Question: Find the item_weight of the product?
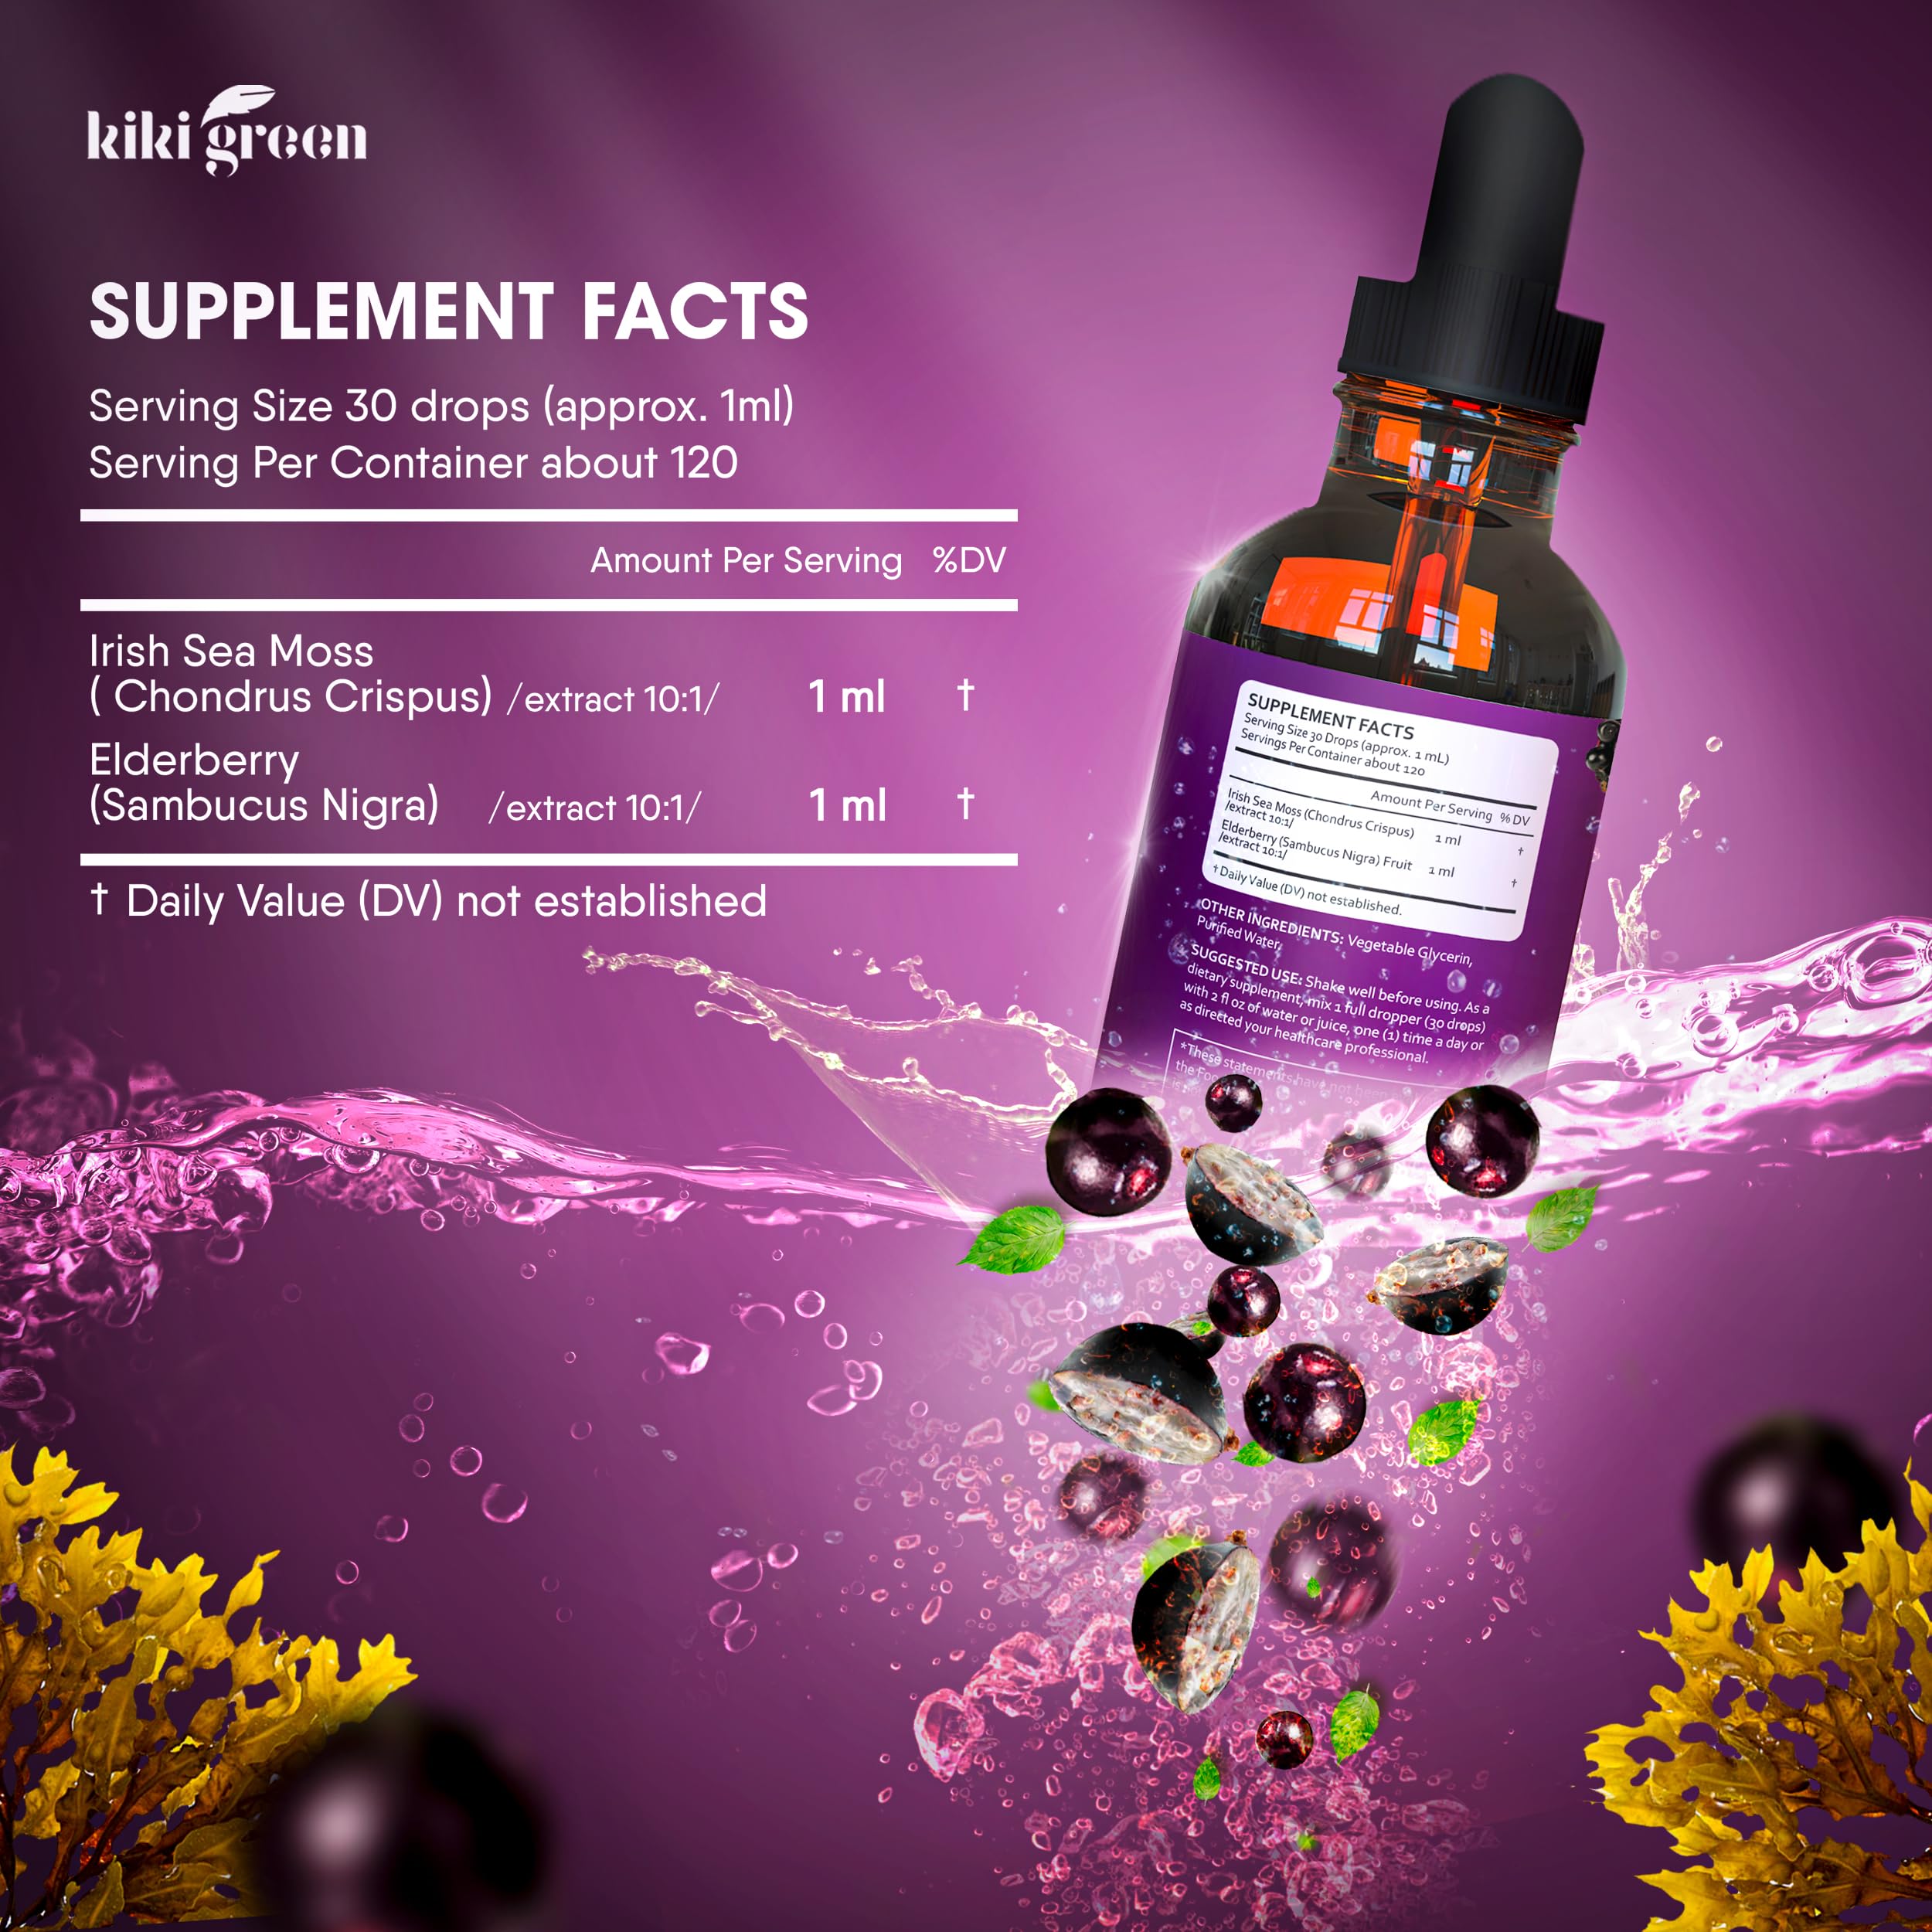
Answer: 1.0 ounce